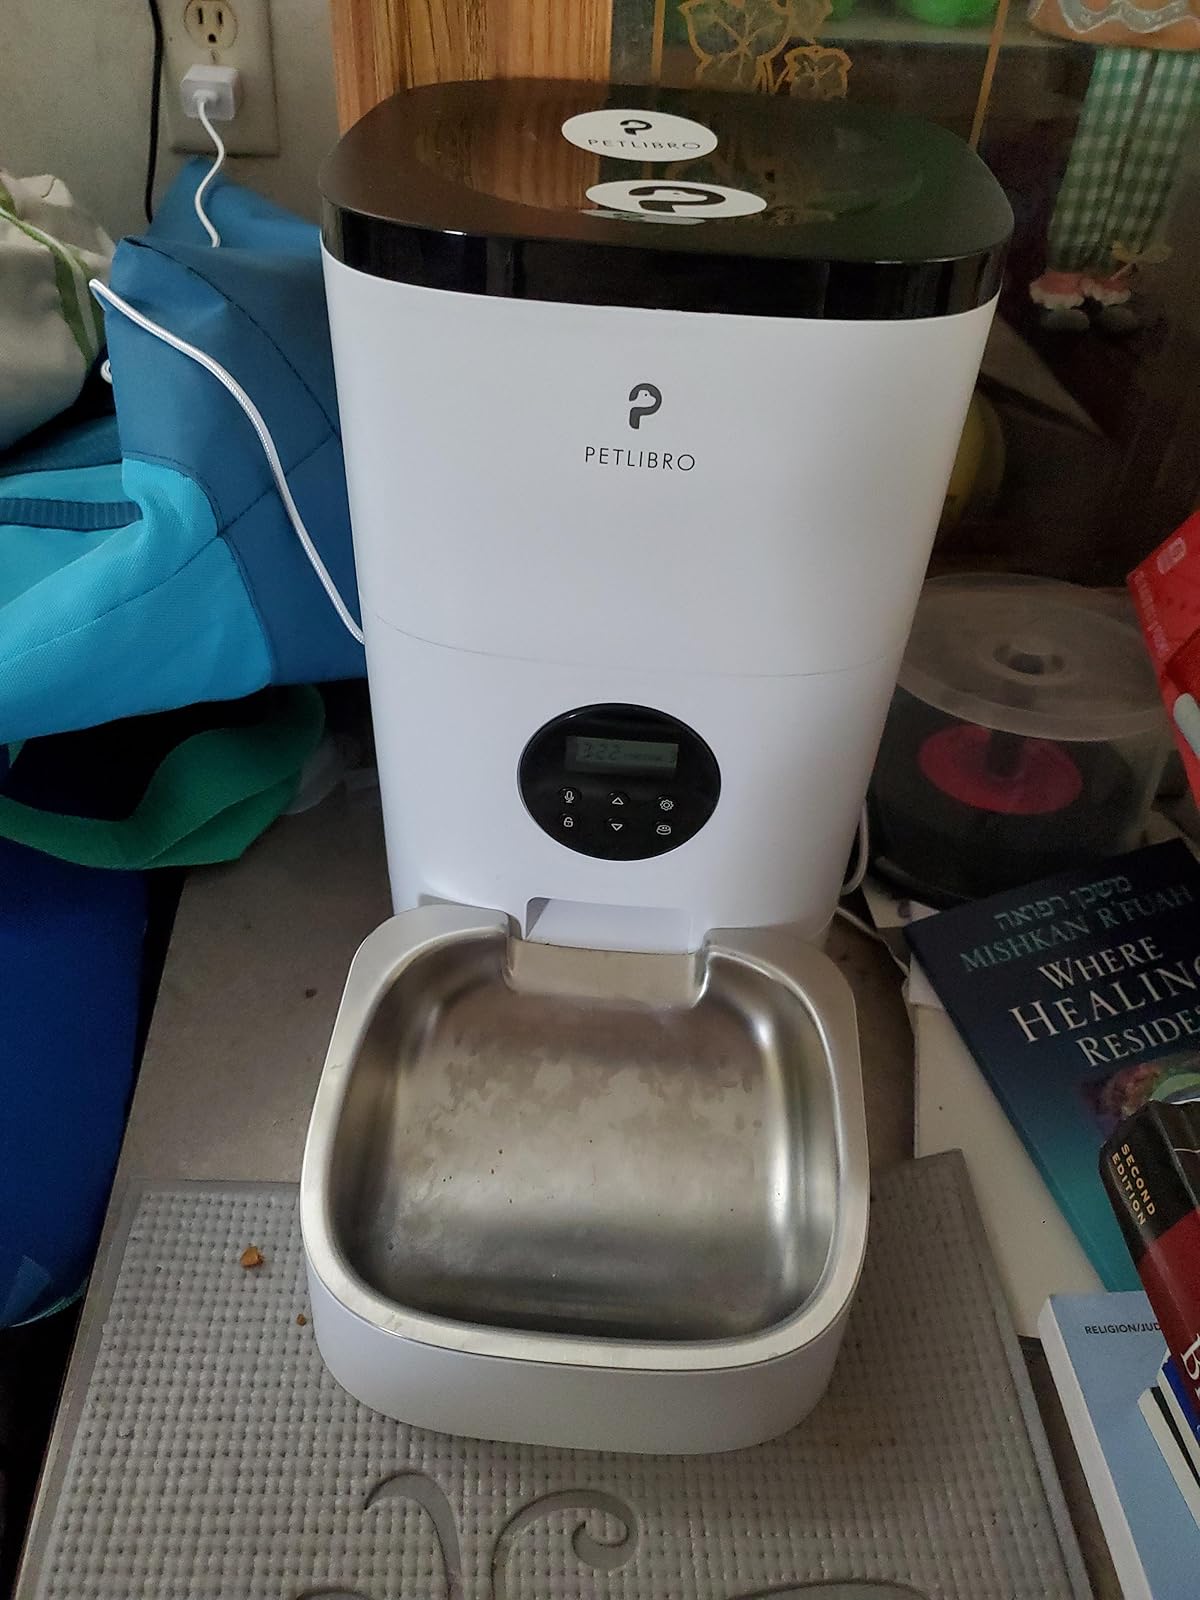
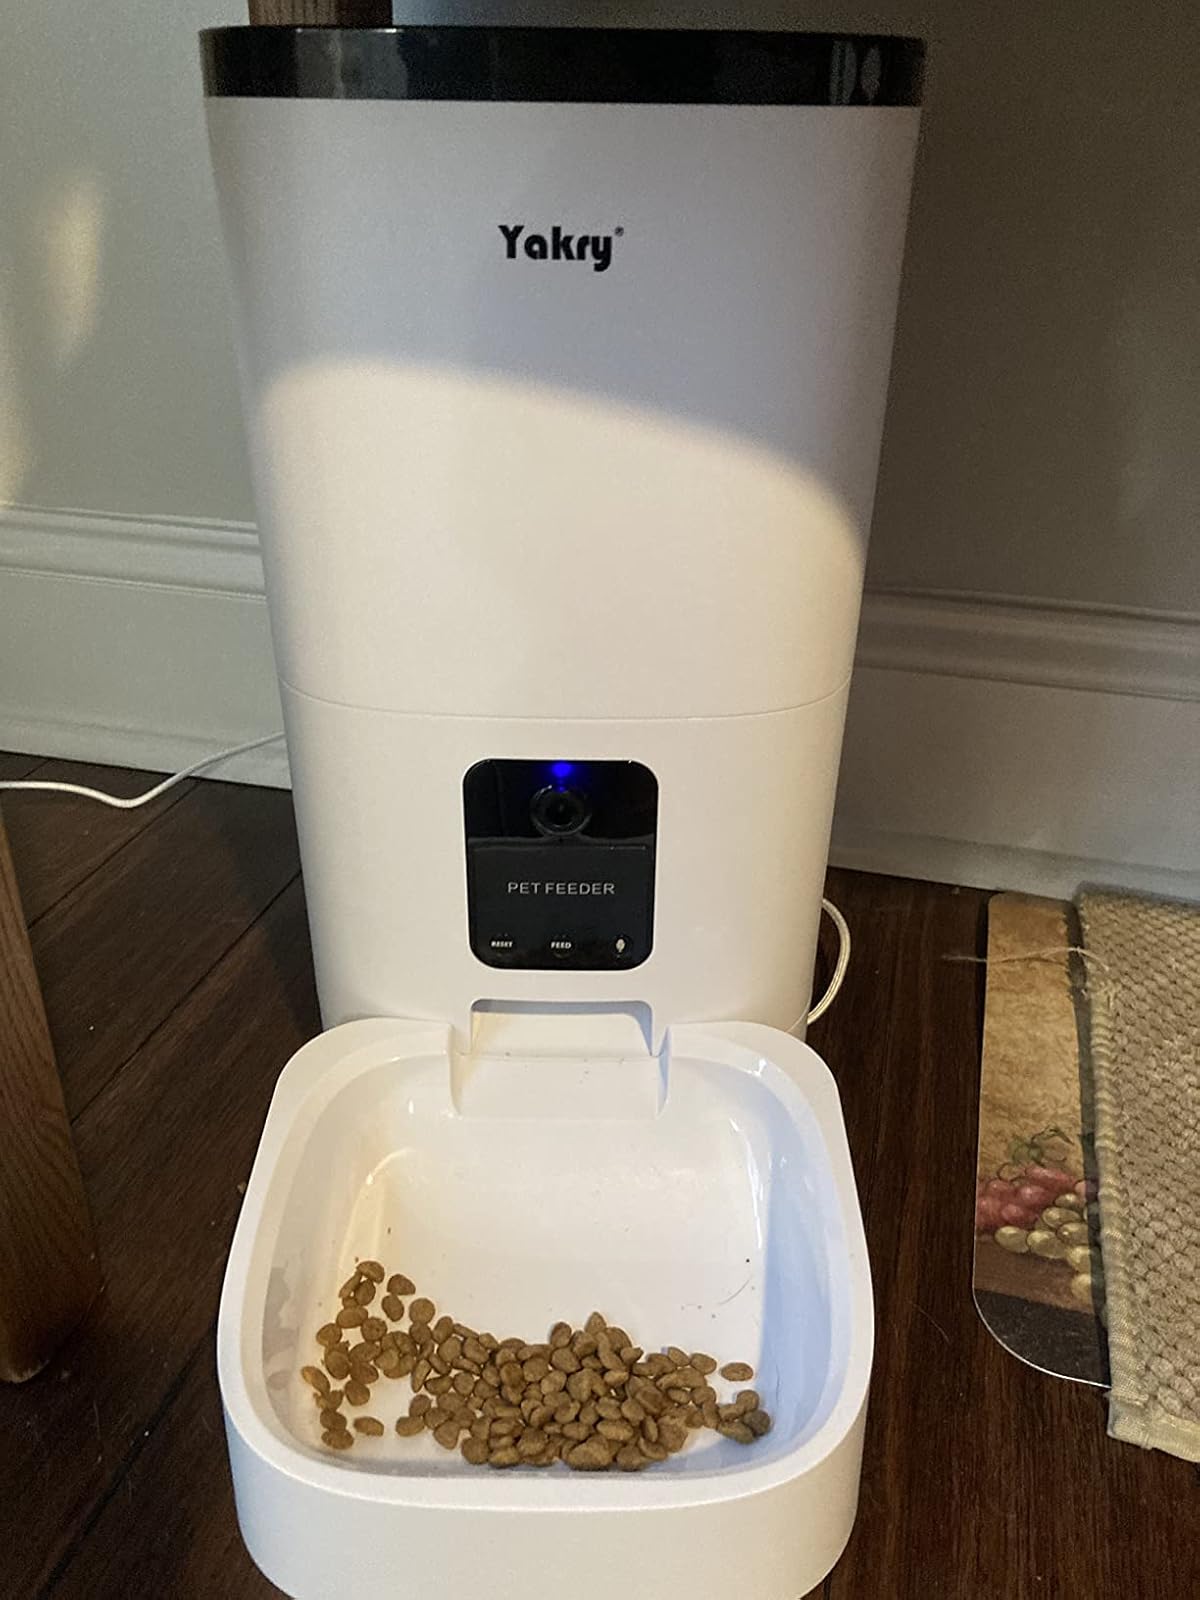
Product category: items_feeder
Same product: no